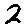
Label: 2